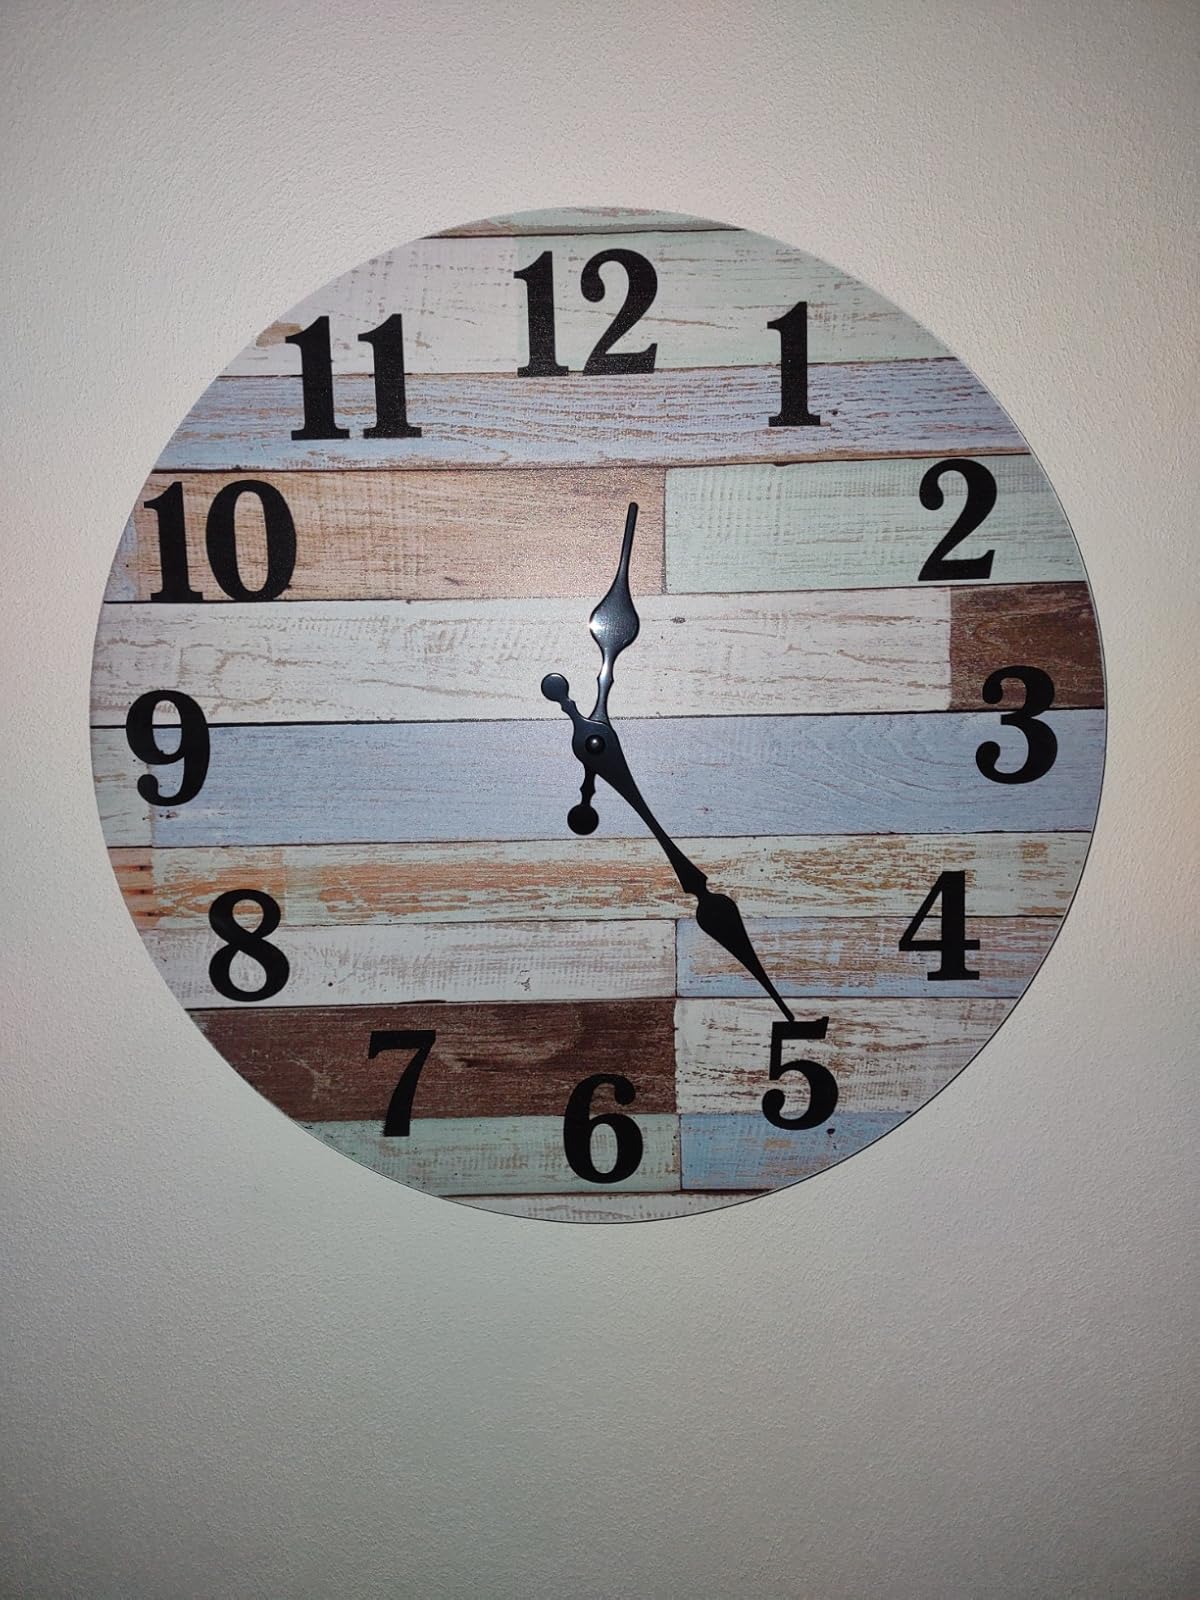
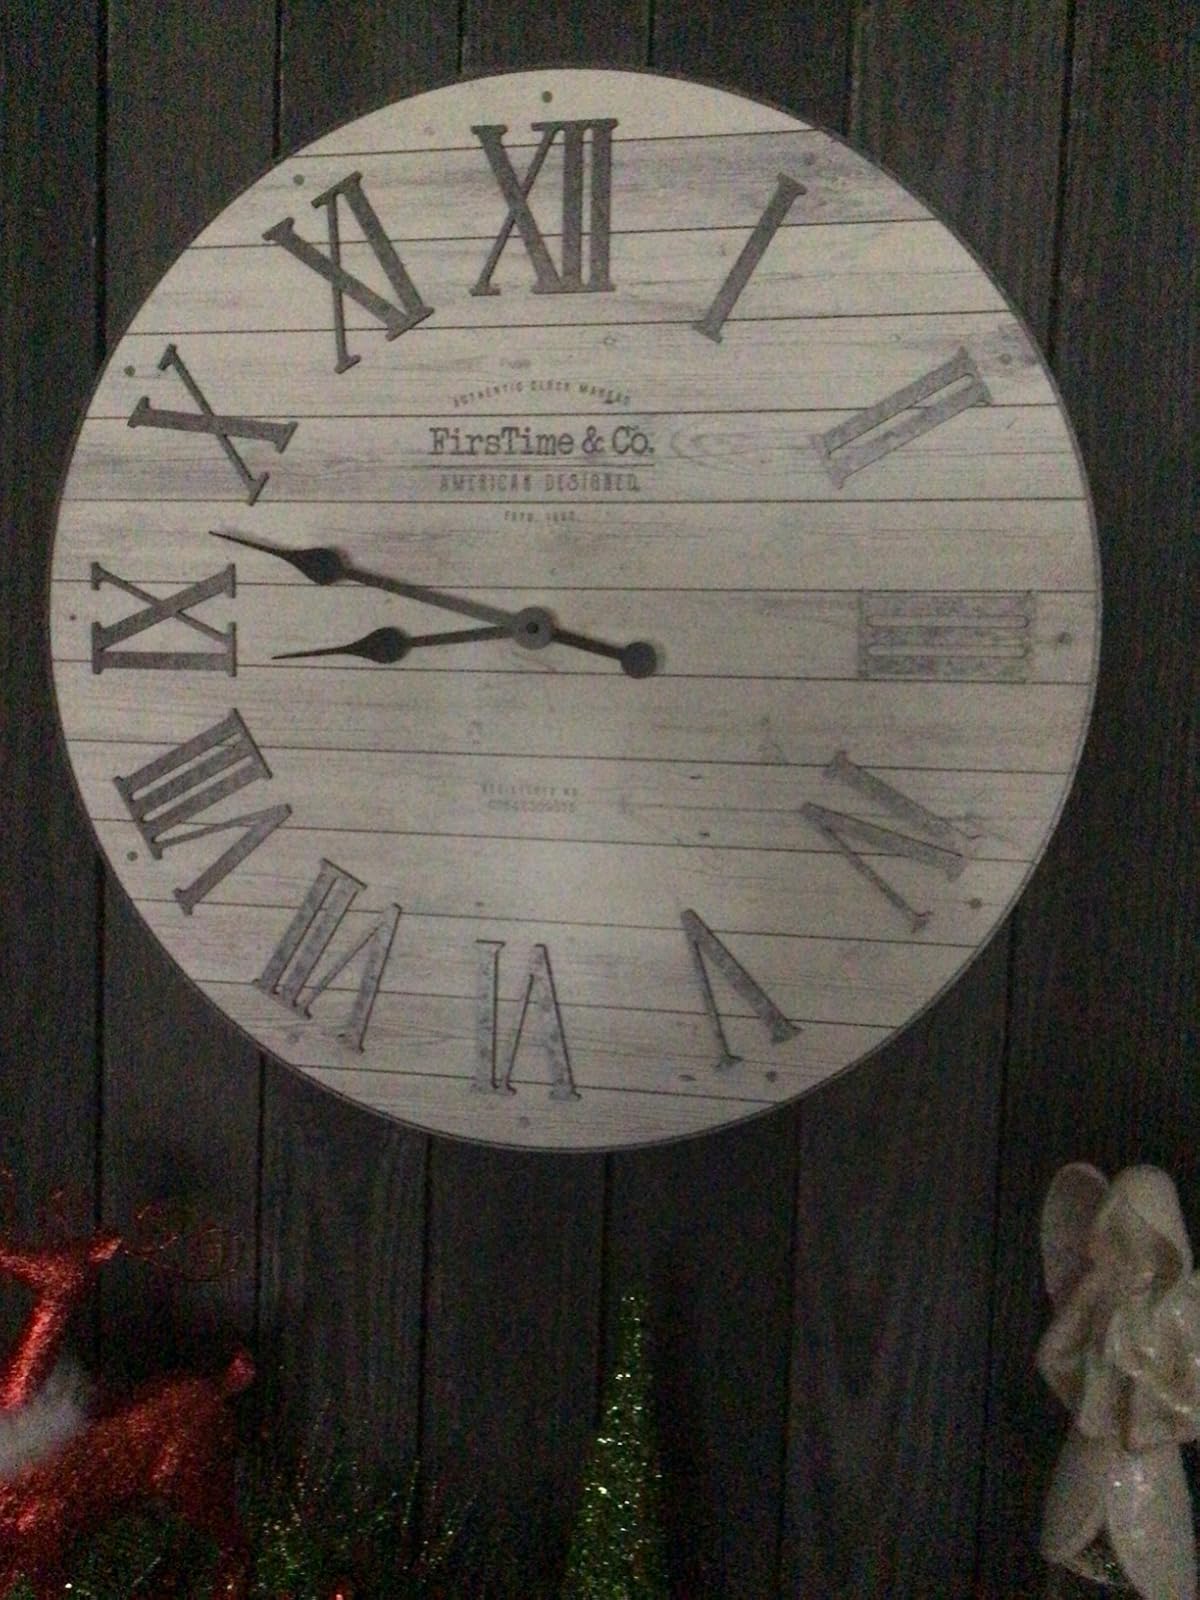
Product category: clock
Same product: no